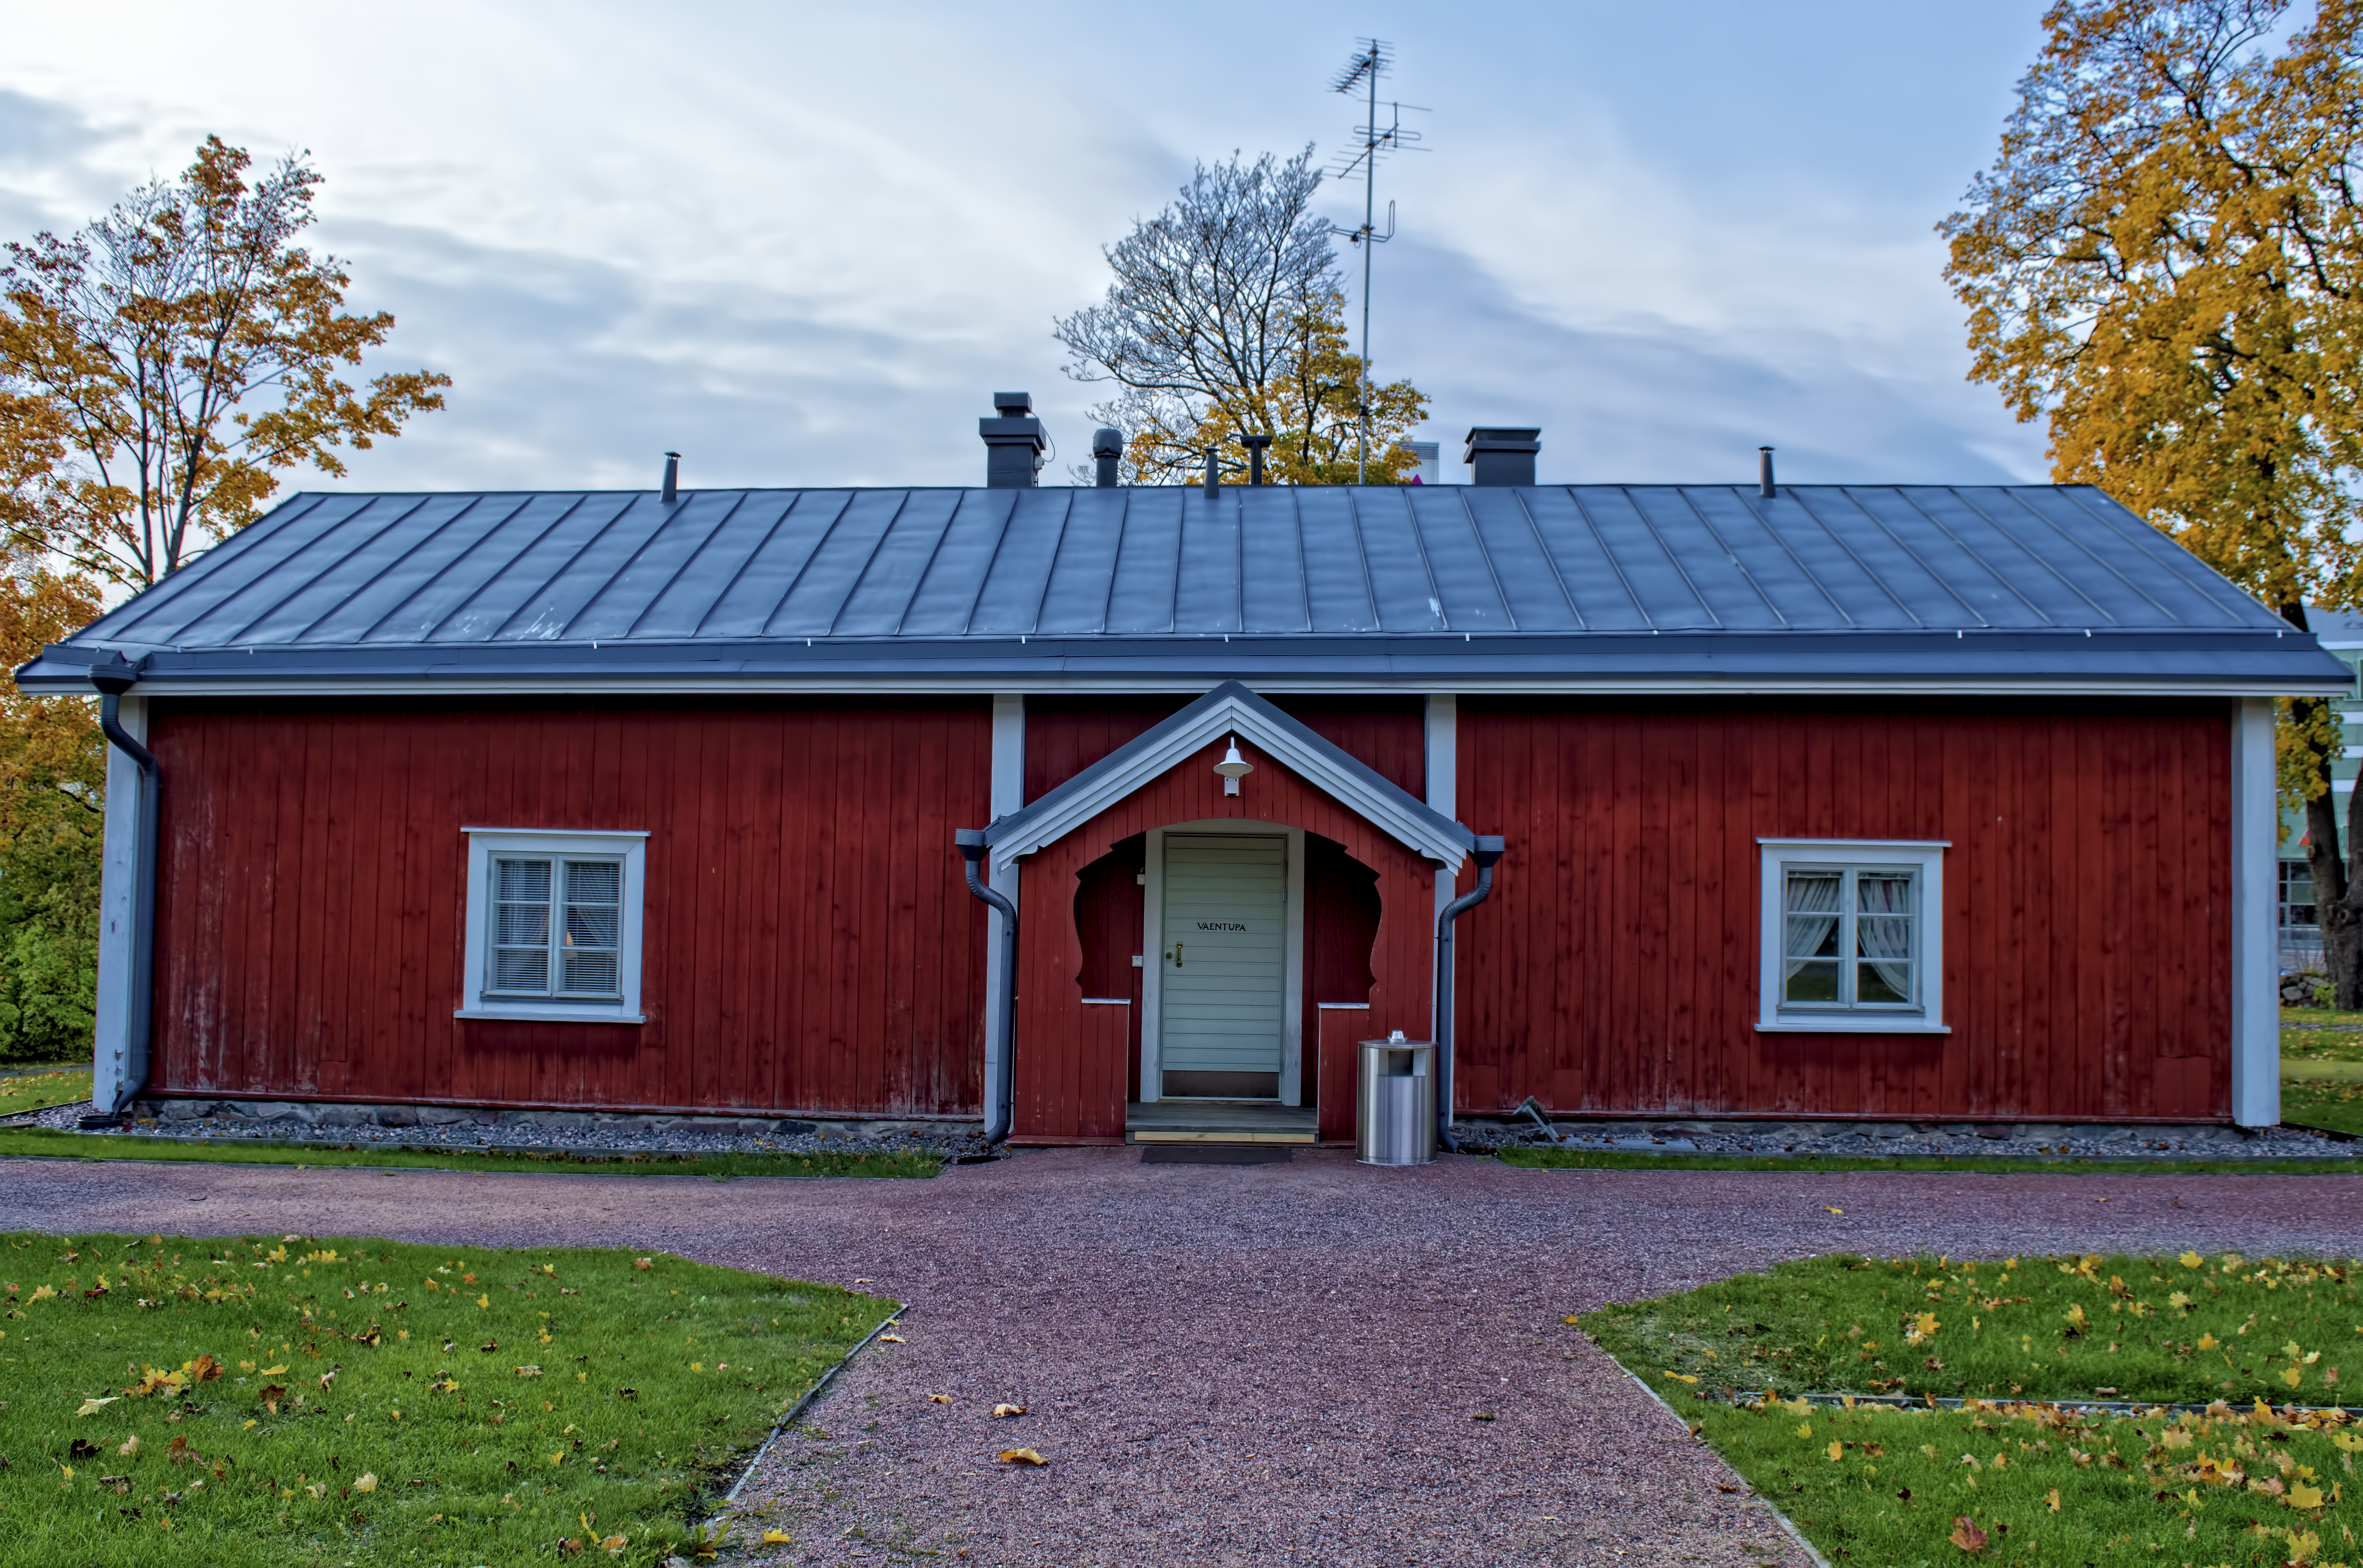
people, mansion, house, building, cottage, cool image, common, finland, helsinki, cool photo, i, viikki, folks, v entupa